Lawrence Guy

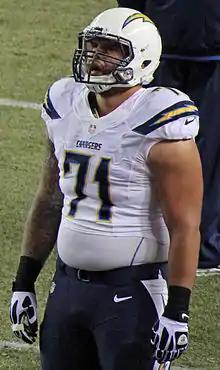
Guy with the San Diego Chargers in 2013

Lawrence Thomas Guy (born March 17, 1990) is an American professional football defensive tackle. He played college football for the Arizona State Sun Devils and was selected by the Green Bay Packers in the seventh round of the 2011 NFL draft.